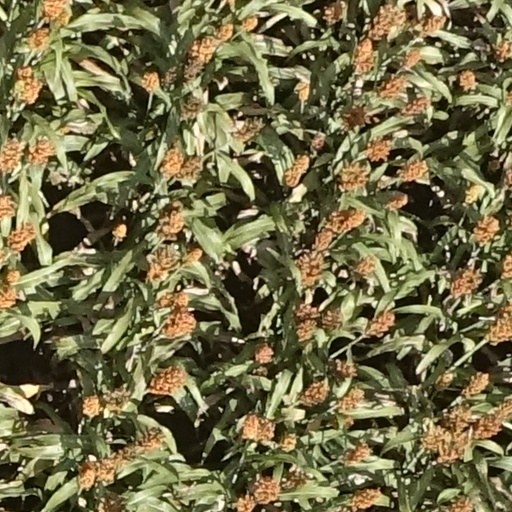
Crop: sorghum